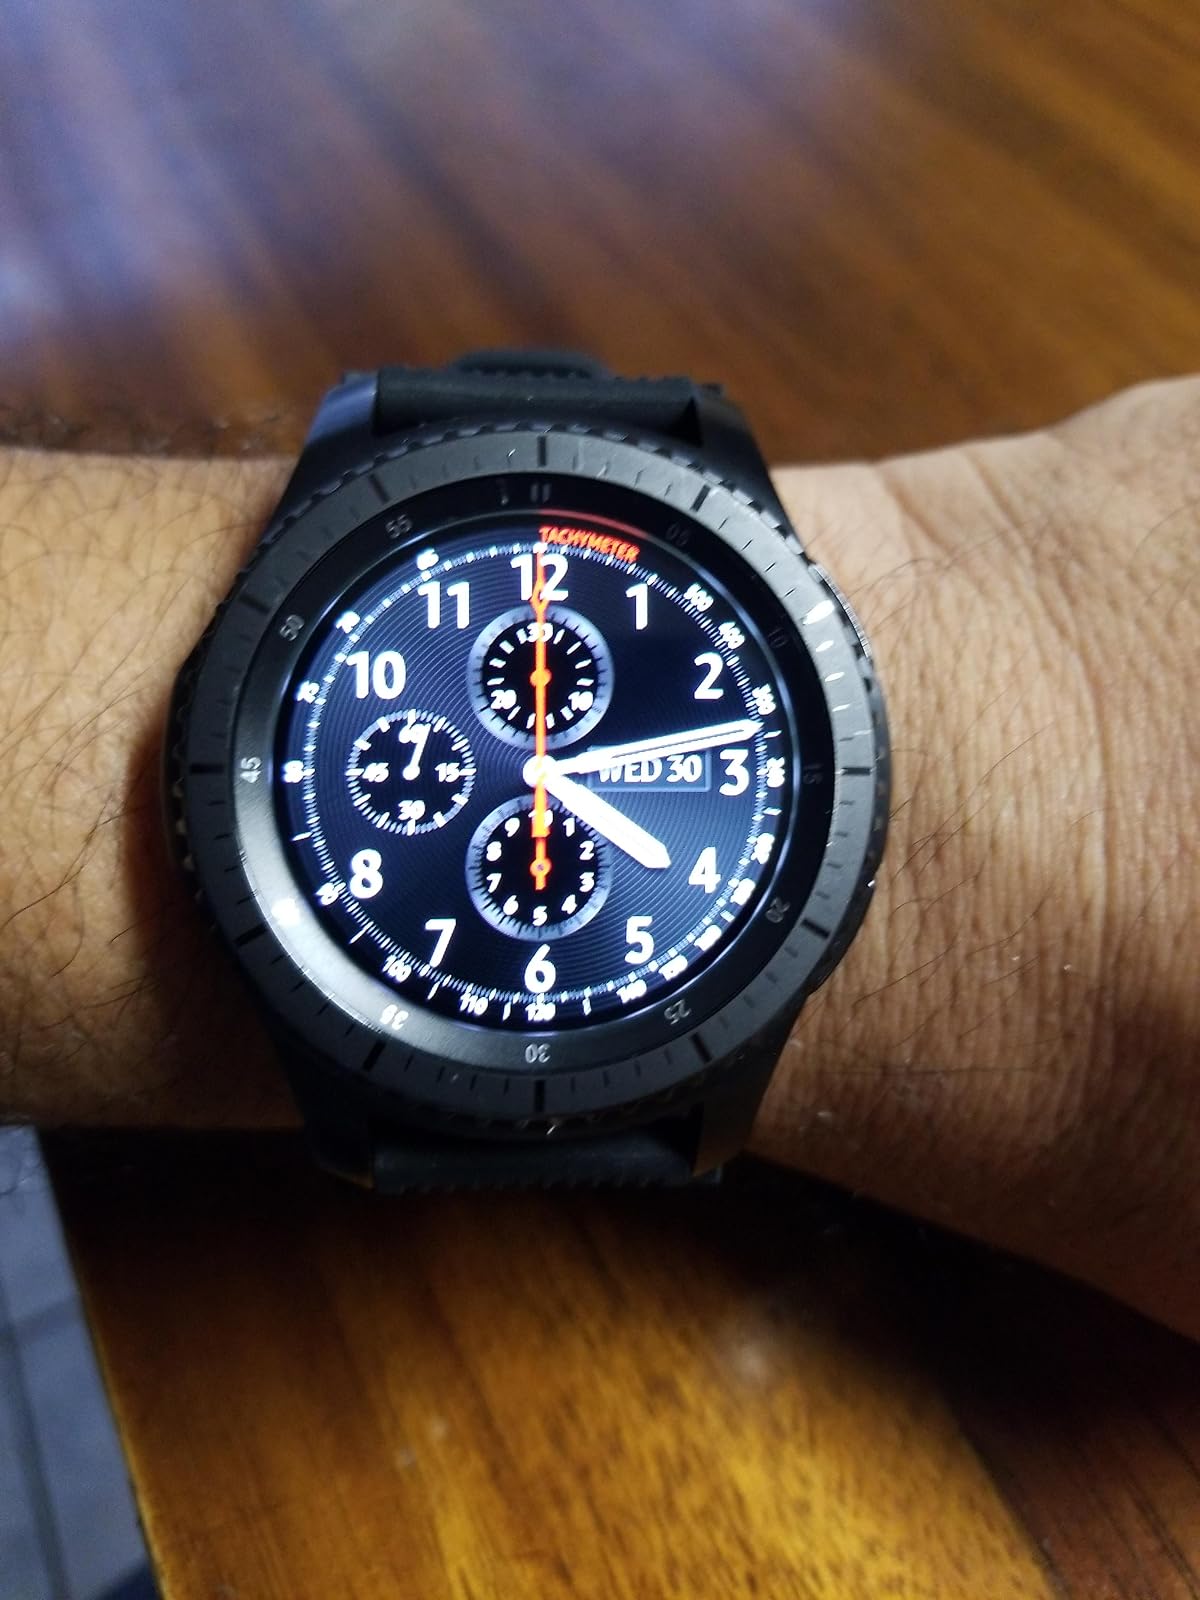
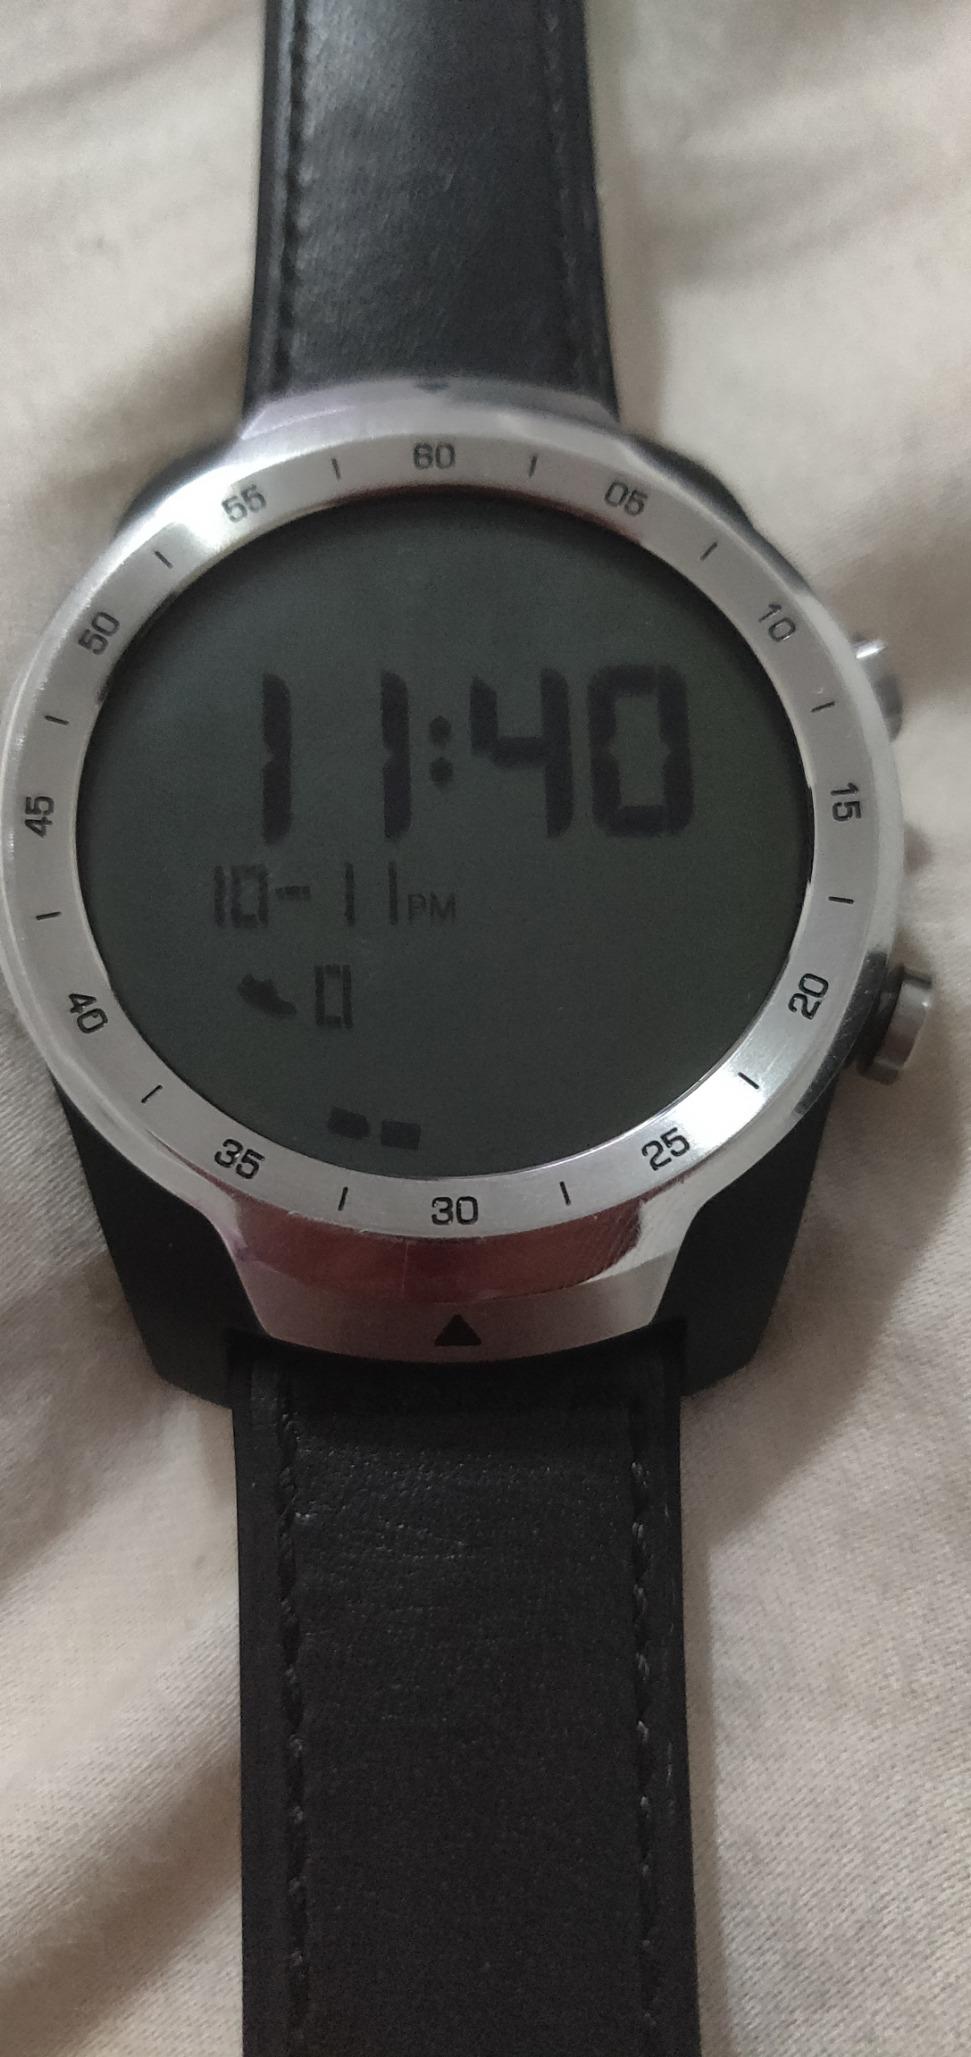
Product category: smartwatch
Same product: no